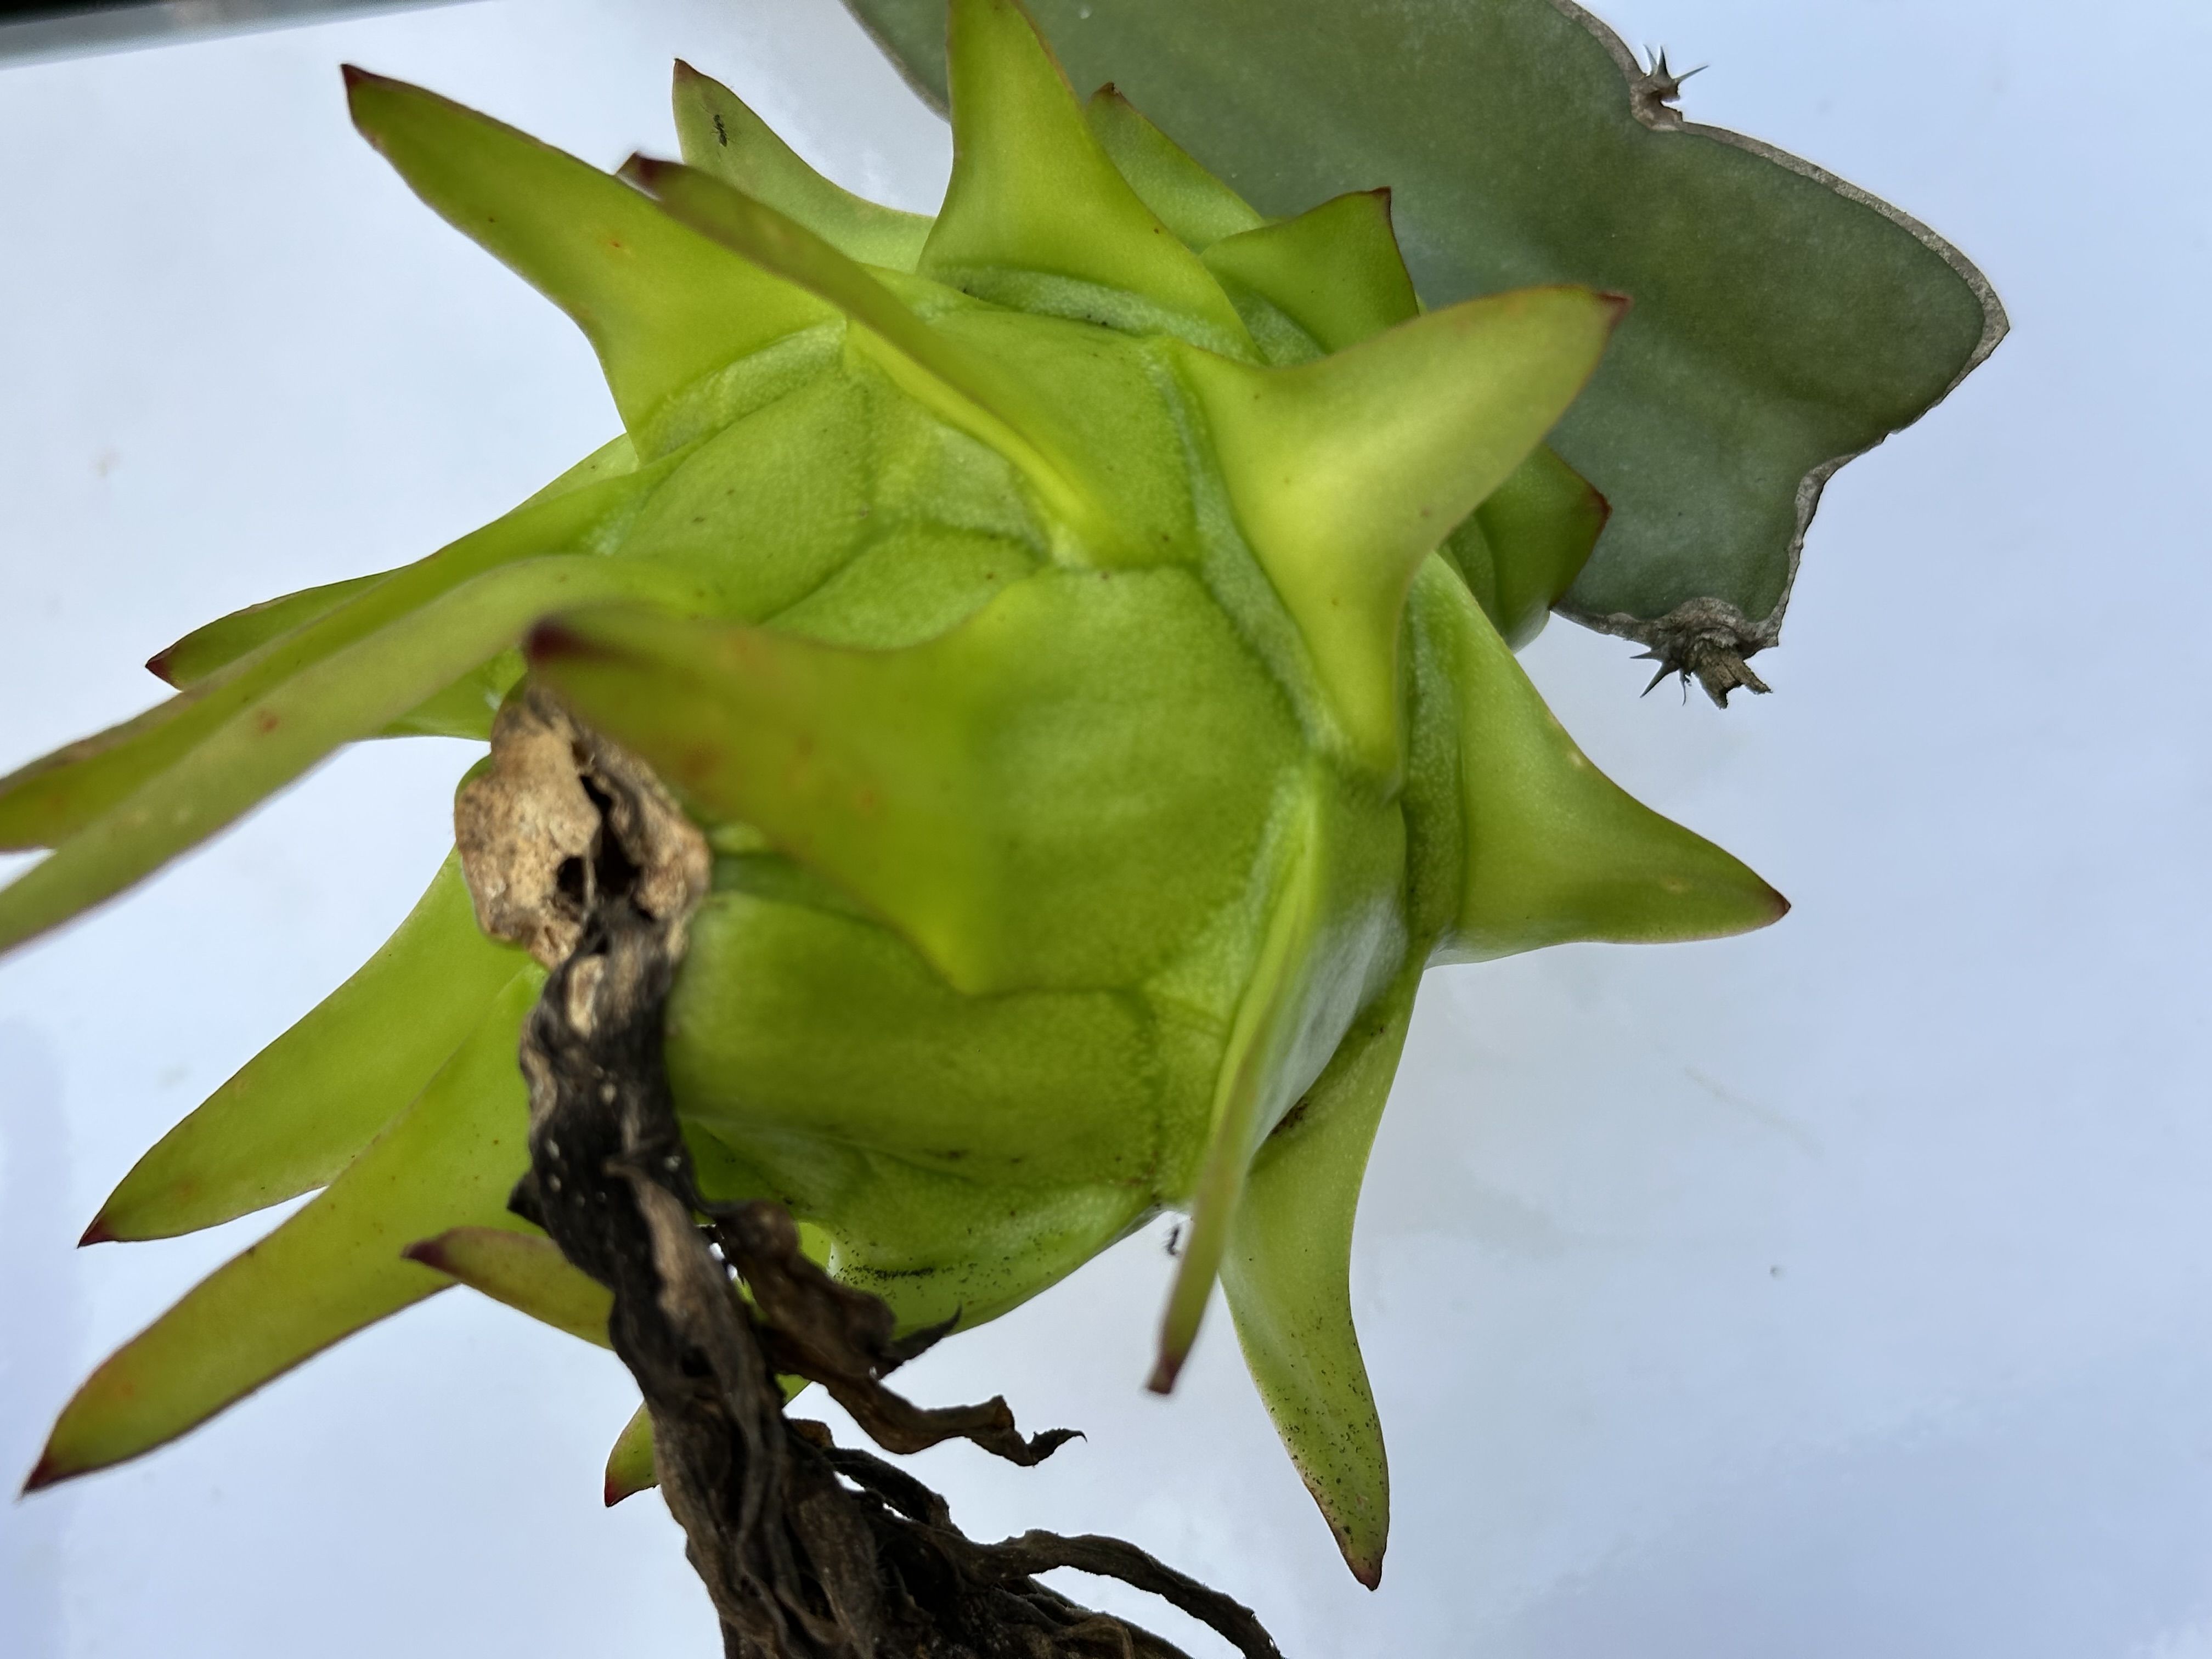
Label: Good fruit